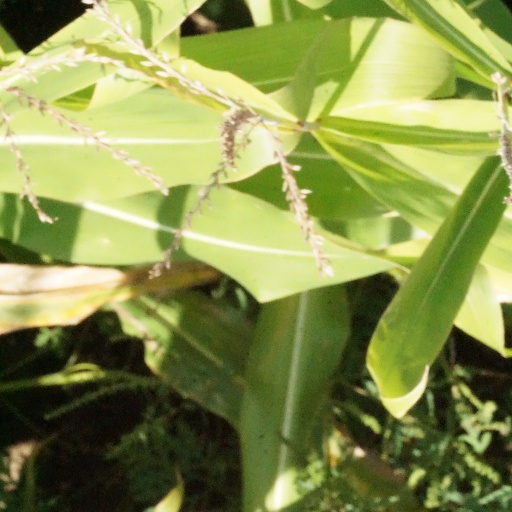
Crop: maize; corn